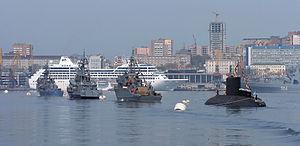
Les Forces armées de la fédération de Russie sont instituées le 7 mai 1992 par un décret du président Eltsine qui plaçait toutes les forces de l'ancienne Armée soviétique présentes sur le territoire russe sous le commandement du nouveau ministère russe de la Défense, ce ministère étant lui-même sous l'autorité du commandant en chef, le président de la fédération de Russie. La Russie est membre de l'Organisation du traité de sécurité collective et de l'Organisation de coopération de Shanghai. La Russie est la deuxième puissance militaire du monde derrière les États-Unis selon le classement GFP.
La Flotte du Pacifique est une flotte faisant partie de la Marine russe, et durant l’existence de l'URSS de la marine soviétique, stationnée dans l'océan Pacifique, aux frontières de l'Extrême-Orient russe.